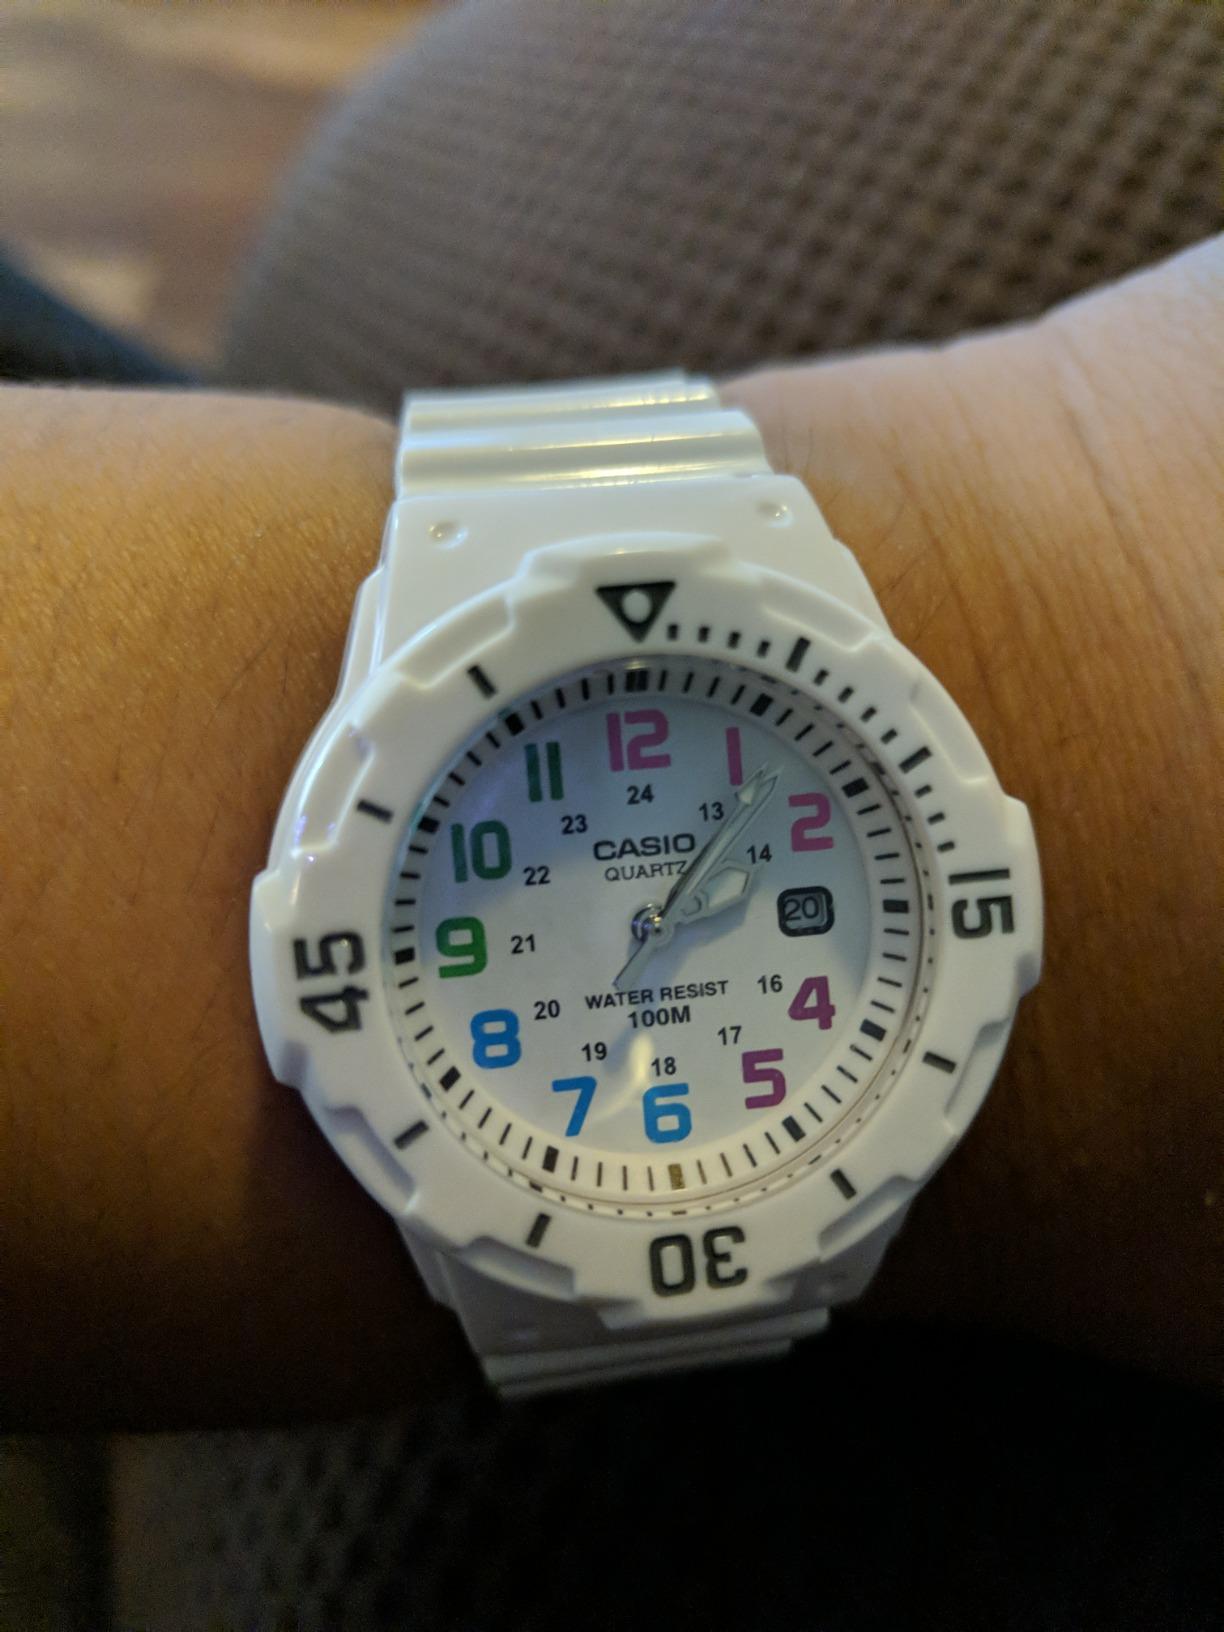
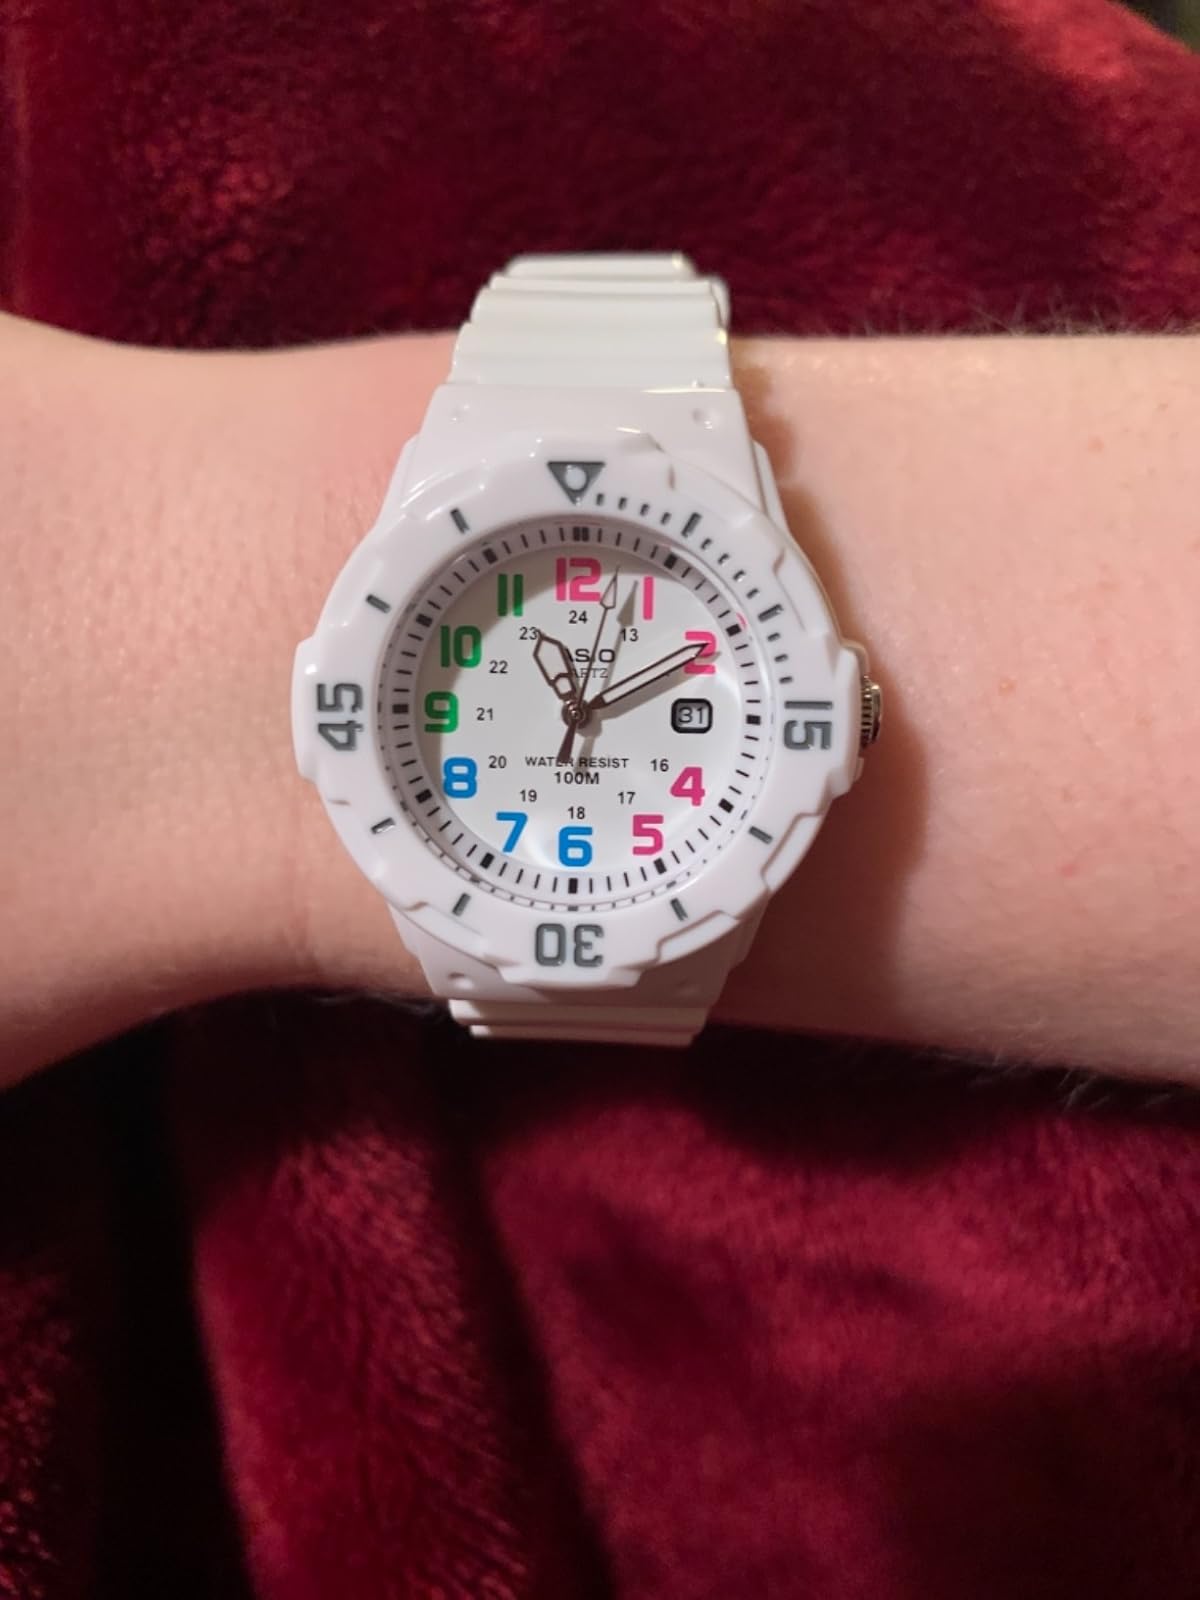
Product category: accessories_watch
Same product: yes